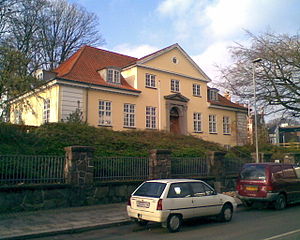
Thisted Museum
Thisted Museum
Thisted Museum
Thisted Museum er et kulturhistorisk museum i Thisted, der blev grundlagt i 1905. Museet har kulturhistoriske udstillinger, samt udstillinger om J.P. Jacobsen og Christen Kold samt skiftende udstillinger. Museet er indrettet i en privatbolig, der er opført i 1924.